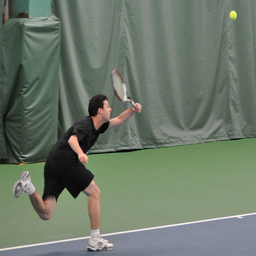
A man playing tennis, holding a tennis racket, leaning towards the ball.
a tennis player is ready to hit a tennis ball.
A man playing Tennis is attempting to catch the ball.
a man is running holding a racket that just hit a ball
A boy in black shirt and shorts playing a game of tennis.